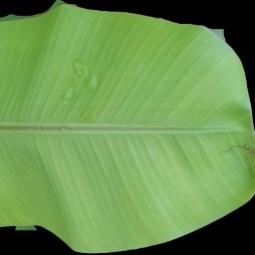
Label: Healthy